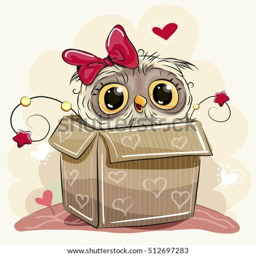
birthday card with a girl and a box